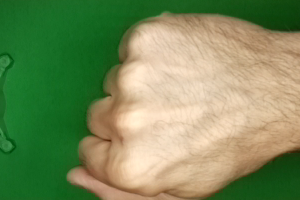
Label: rock